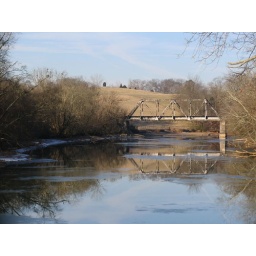
icy river and bridge in Knoxville, Tennessee 3